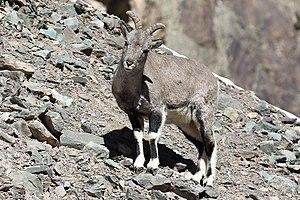
Grand bharal / Mouton bleu / Pseudois nayaur Hemis National Park Ladakh (Inde)
Le grand bharal ou mouton bleu est un ruminant de l'Himalaya.